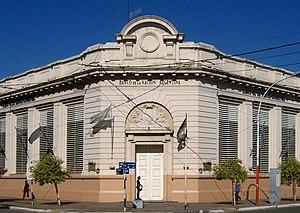
La province du Chaco est une subdivision de l'Argentine située au nord du pays. Elle est bordée à l'ouest par les provinces de Salta et de Santiago del Estero, au sud par celle de Santa Fe, au sud-est par celle de Corrientes et par le Paraguay et à l'est et au nord par la province de Formosa.
Resistencia est une ville d'Argentine et la capitale de la province du Chaco. Elle est située au sud-est de la province et au nord-est du département de San Fernando, dont elle est la capitale. La ville comptait 274 490 habitants au recensement de 2001, en croissance de 19,75 % par rapport à 1991.